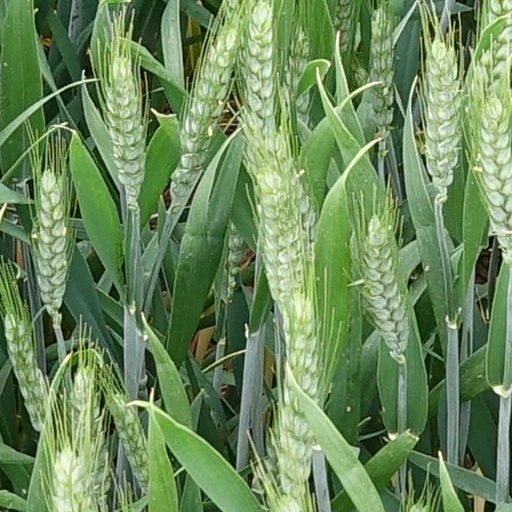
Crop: wheat